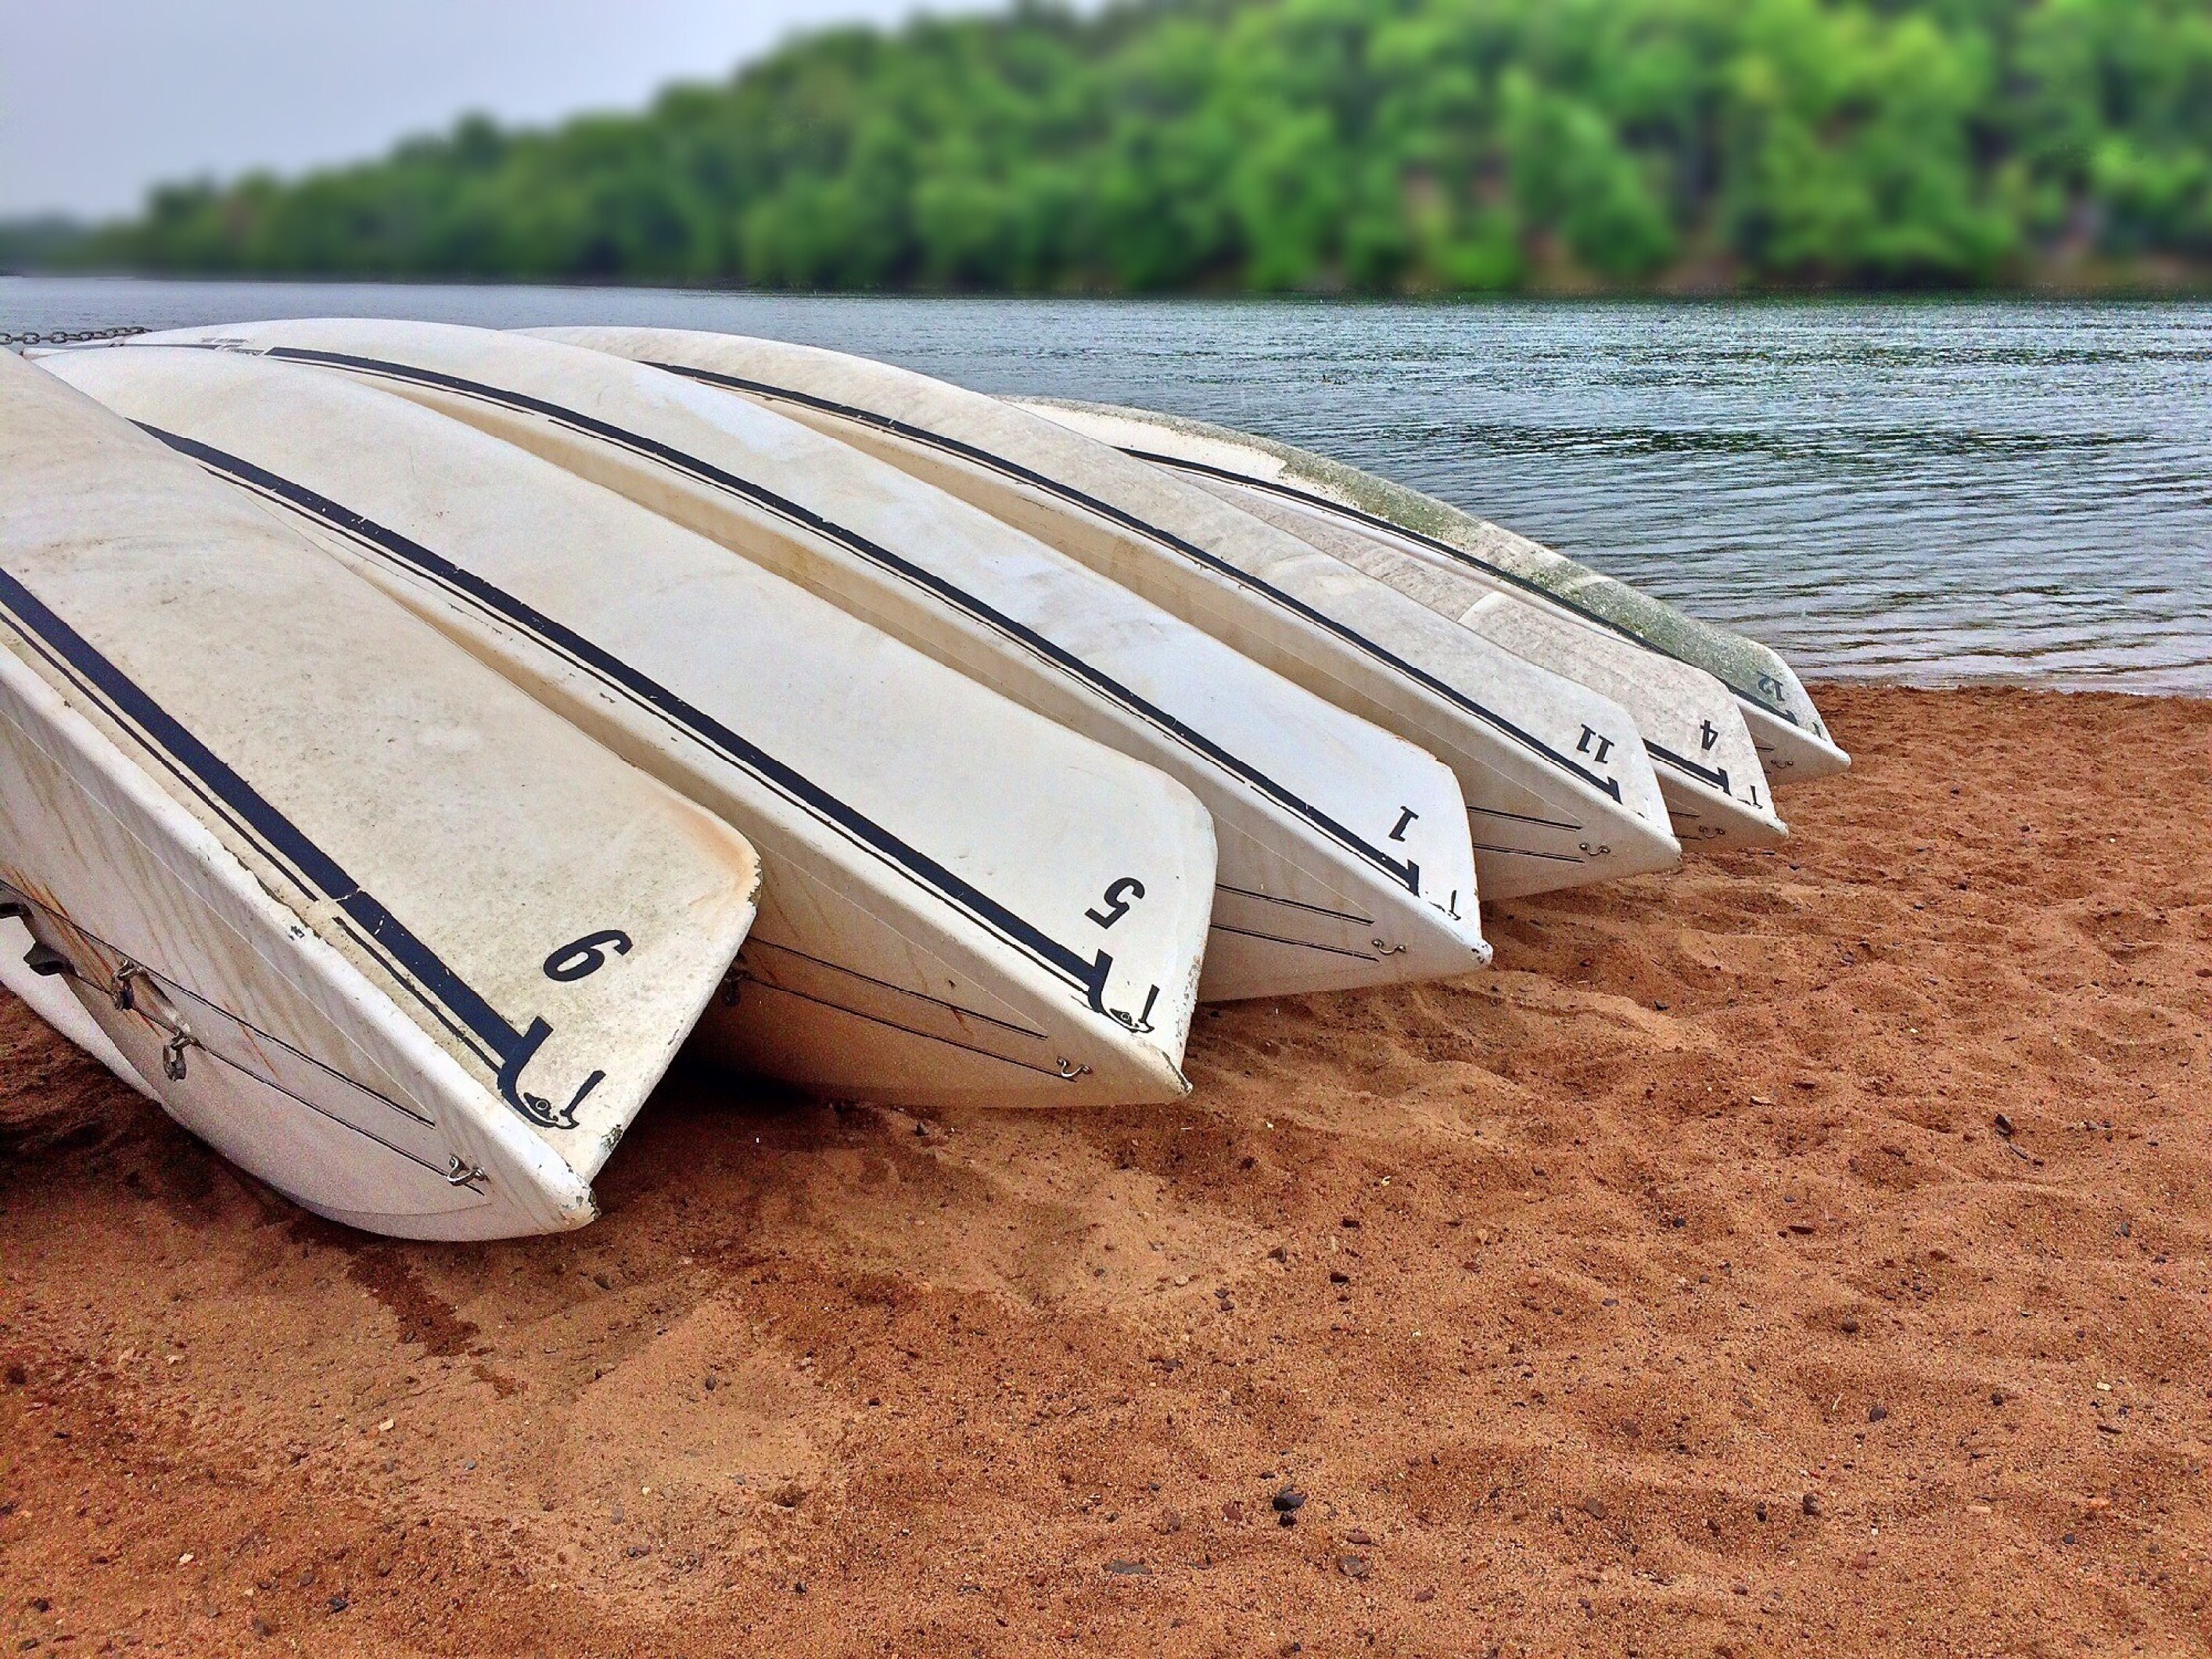
landscape, water, wing, wood, lake, summer, recreation, paddle, vehicle, surfboard, outdoors, boats, surfing equipment and supplies, watercraft rowing